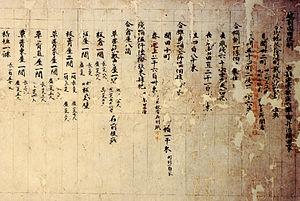
Le Tōdai-ji, de son nom complet Kegon-shū daihonzan Tōdai-ji, est un temple bouddhique situé à Nara au Japon. Il est le centre des écoles Kegon et Ritsu, mais toutes les branches du bouddhisme japonais y sont étudiées et le site comprend de nombreux temples et sanctuaires annexes. Dans l’enceinte se trouve la plus grande construction en bois au monde, le Daibutsu-den, qui abrite une statue colossale en bronze du bouddha Vairocana appelée Daibutsu, c'est-à-dire « Grand Bouddha ». Le bâtiment, d’une largeur de huit travées de piliers, est un tiers plus petit que le temple originel qui en comprenait douze.
Cet article liste les propriétés culturelles classées détenues par le temple Tōdai-ji de Nara au Japon.